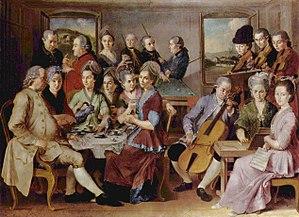
Le divertimento ou parfois divertissement, est un genre musical en vogue au milieu du XVIIIᵉ siècle. Le style du divertimento est le plus souvent léger et allègre et, en général, composé pour un ensemble réduit, mais de grande variété instrumentale.